Xavi Gnaulati

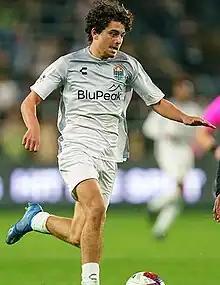
Gnaulati with the San Diego Loyal in February 2023

Gnaulati made his first appearance of the 2023 season in his following competitive match for the club, winning a penalty as well as providing a secondary assist for a 2–0 win during their 2023 U.S. Open Cup opener against Albion San Diego on April 5, 2023. Following a substitute appearance in a friendly match against German Bundesliga side Borussia Dortmund on July 27, Gnaulati signed his first professional contract with San Diego Loyal the following day on July 28.